Console table

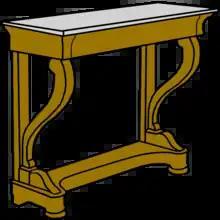
Self-supporting form of the console table. The bracket supports are frequently highly decorative

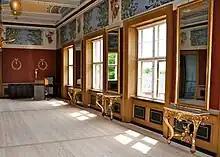
Console tables serving as pier tables underneath pier glasses, Denmark

A console table is a table whose top surface is supported by corbels or brackets rather than by the usual four legs. It is thus similar to a supported shelf and is not designed to serve as a stand-alone surface. It is frequently used as pier table (which may have legs of any variety), to abut a pier wall.